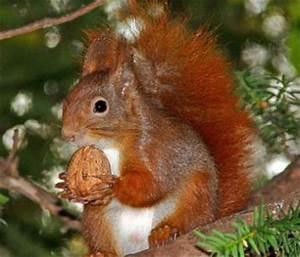
squirrel